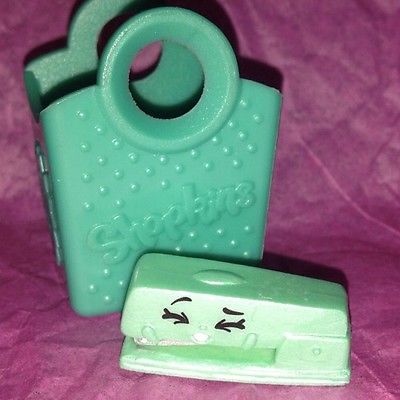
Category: stapler